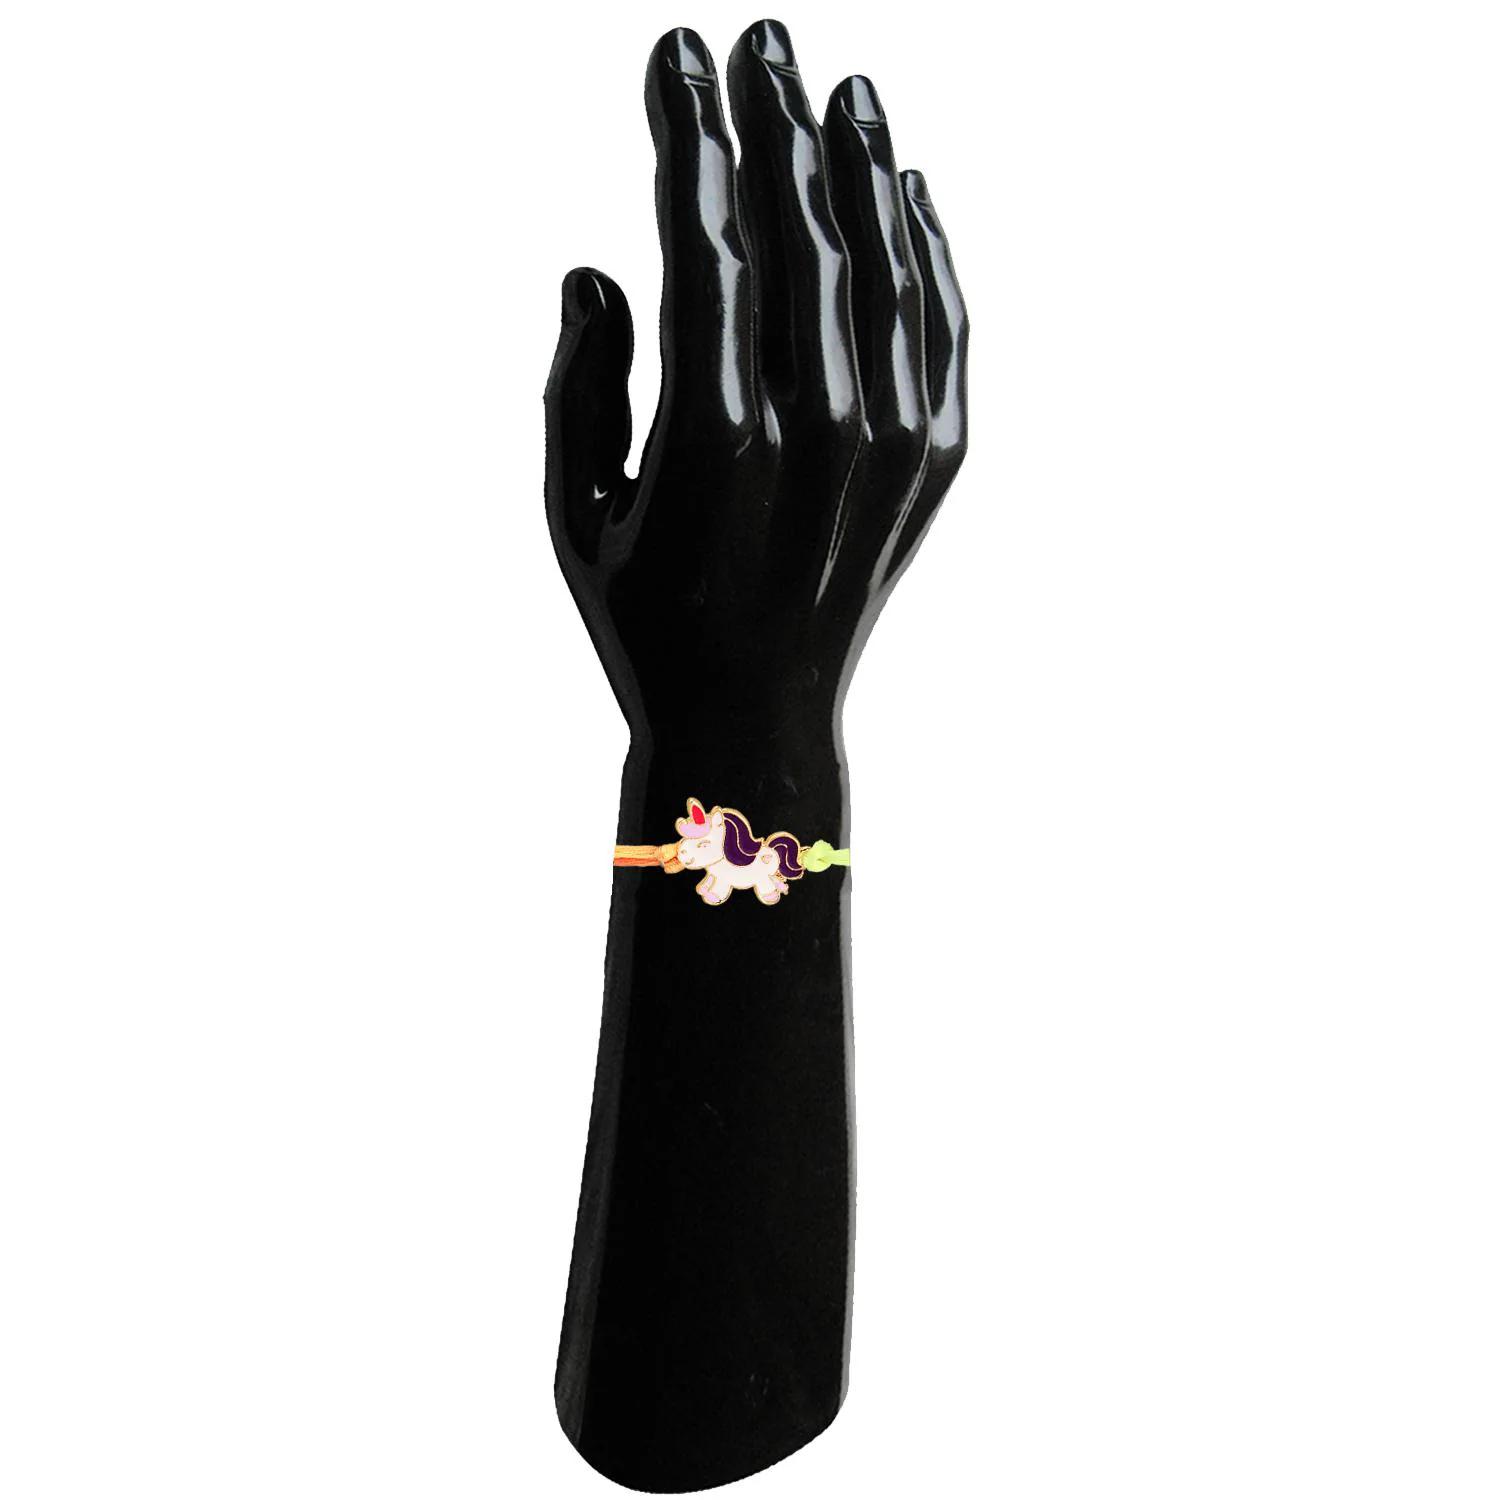
 Mahi Meennakari Work Enamel Baby Unicorn-Shaped Rakshabandhan Rakhi for Chota Bhai, Kids, Bhatija (RA1100738G)
Type: Rakhis
Brand: Mahi
Price: Rs. 239
 Celebrate Raksha Bandhan with our exquisitely crafted Rakhi, designed to strengthen the bond between siblings. This traditional Rakhi features intricate beadwork and durable thread, ensuring it stands the test of time. Handmade with care, each Rakhi is a unique and meaningful gift for your brother. Each Rakhi carries heartfelt blessings and good wishes for your brother's well-being and success. Celebrates the bond of love and protection between siblings, a cherished tradition in Indian culture. The color of the thread (dori) may differ from the one displayed in the picture.
Features: The Rakhi is adorned with vibrant colors and attractive embellishments that add a touch of elegance to the celebration.,Content in Box : 1 Rakhi ; Cultural Significance: This beautiful Rakhi will acknowledge your love for Your Brother with the promise that your bond with him will grow stronger as time goes on.,Vibrant Colors: Adding bright and playful colors to the celebration will make it stand out and make it more enjoyable.,Celebrate the bond of love and protection with our exquisite Rakhis. Share the joy of Raksha Bandhan Festival with this beautiful Rakhi, a token of love, protection and blessings.,Adjustable Size and Easy to tie: Designed to fit wrists of all sizes. It is simple and easy to tie the Rakhi securely and effortlessly.
Included: 1 Rakhi